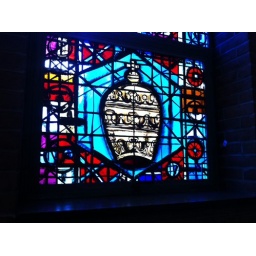
Window in a building I was in today that is not actually a church but must have been previously.